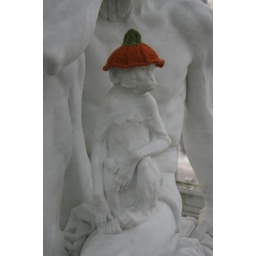
Statue in Kibble Palace in Glasgow's Botanic Gardens has been enhanced with a wee knitted winter hat for the monkey